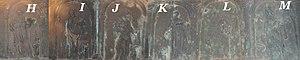
Frise face sud ouest cloche de Saint-Germain-sur-Ay
L'église Saint-Germain est située à Saint-Germain-sur-Ay dans le département français de la Manche. Elle date du XIIᵉ siècle et fait l'objet, avec son cimetière, d'une inscription au titre des monuments historiques par arrêté du 12 août 1946.